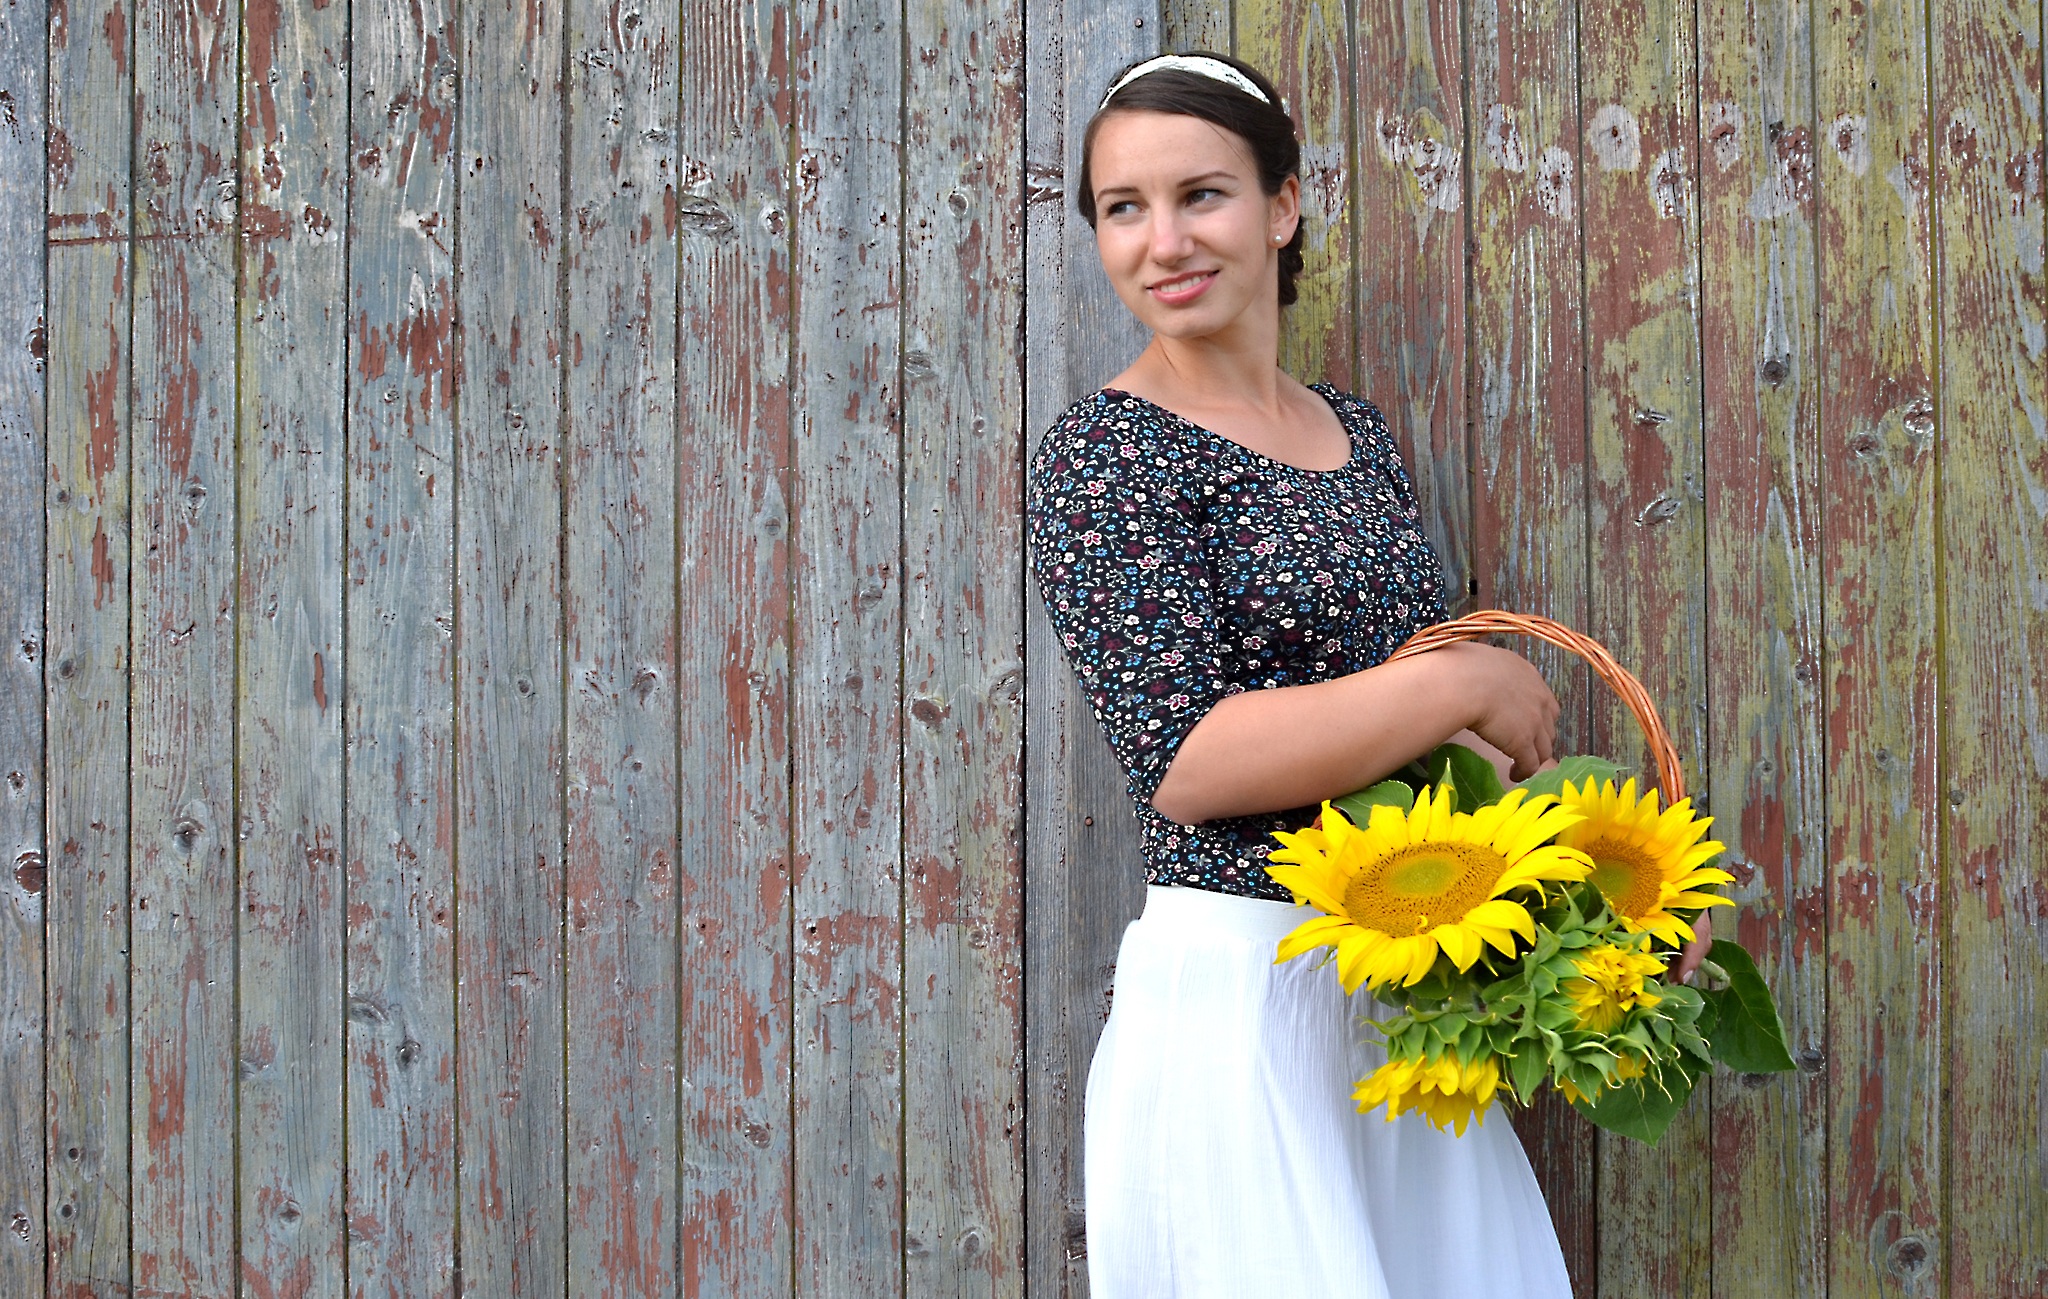
person, woman, photography, flower, summer, model, spring, yellow, basket, bride, season, sunflower, dress, lovely, photograph, floristry, young woman, photo shoot, portrait photography